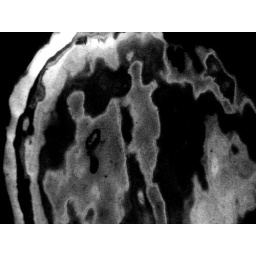
The reflection of light in a silver bowl